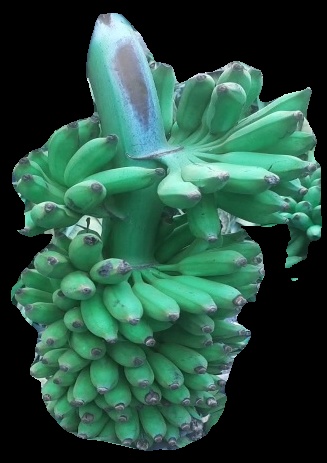
Variety: elakki-bale
Grade: grade1